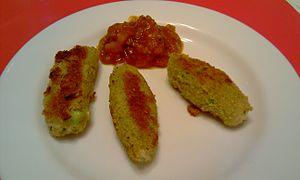
Saucisses de Glamorgan avec un Chutney de Tomates
La saucisse de Glamorgan est une saucisse végétarienne traditionnelle galloise à base de fromage, de poireaux et de chapelure. Autrefois on utilisait du fromage de la race bovine Glamorgan, qui a maintenant disparu, mais son descendant, le caerphilly, donne la même texture et la même saveur. Cette saucisse est souvent dégustée avec du chutney de prune.